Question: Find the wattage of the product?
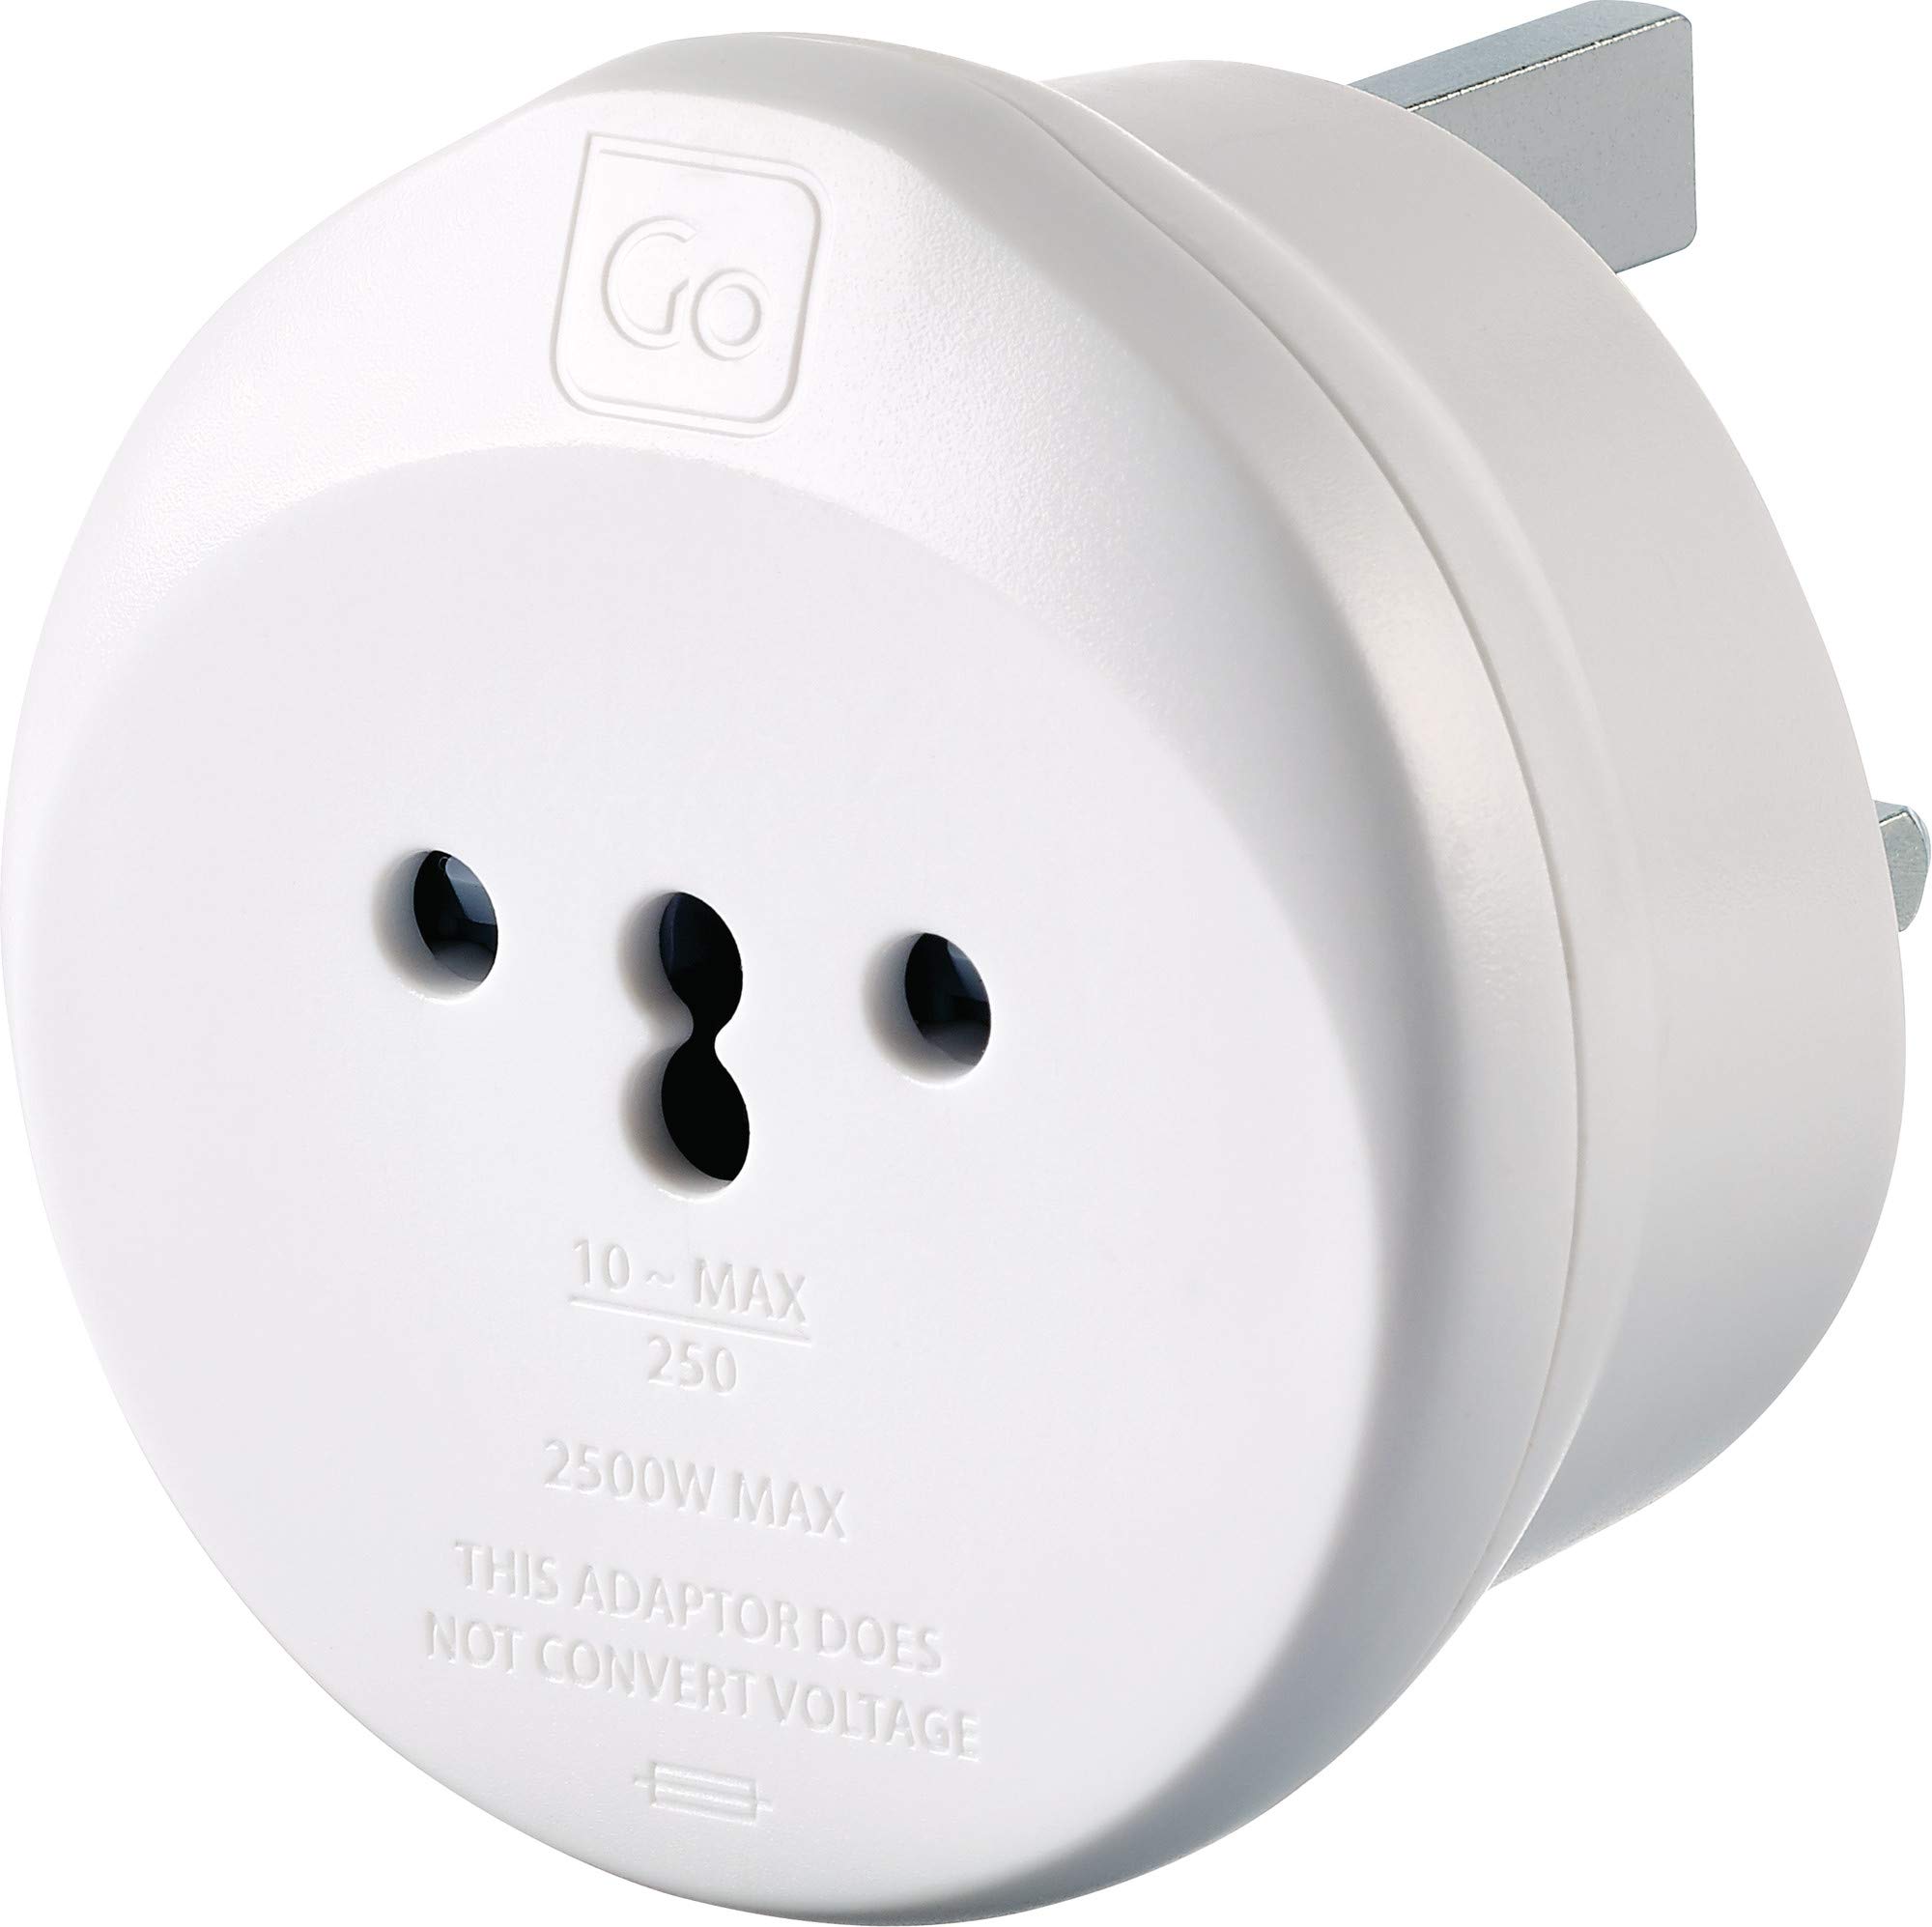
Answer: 2500.0 watt